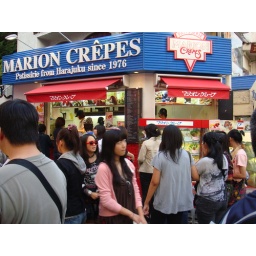
Crepes are popular in Japan. You can get normal stuff. I got something green with balls of glutonous rice.